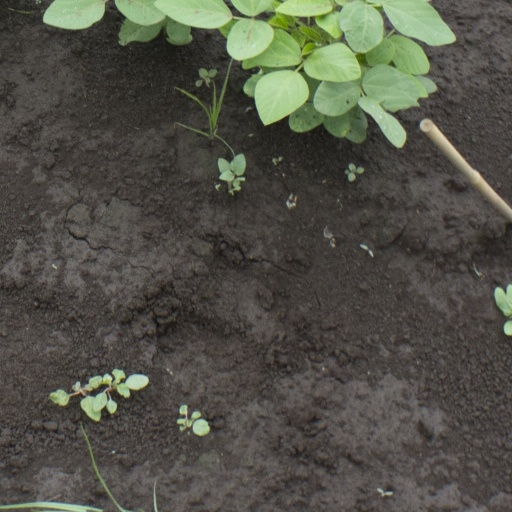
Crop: soybean